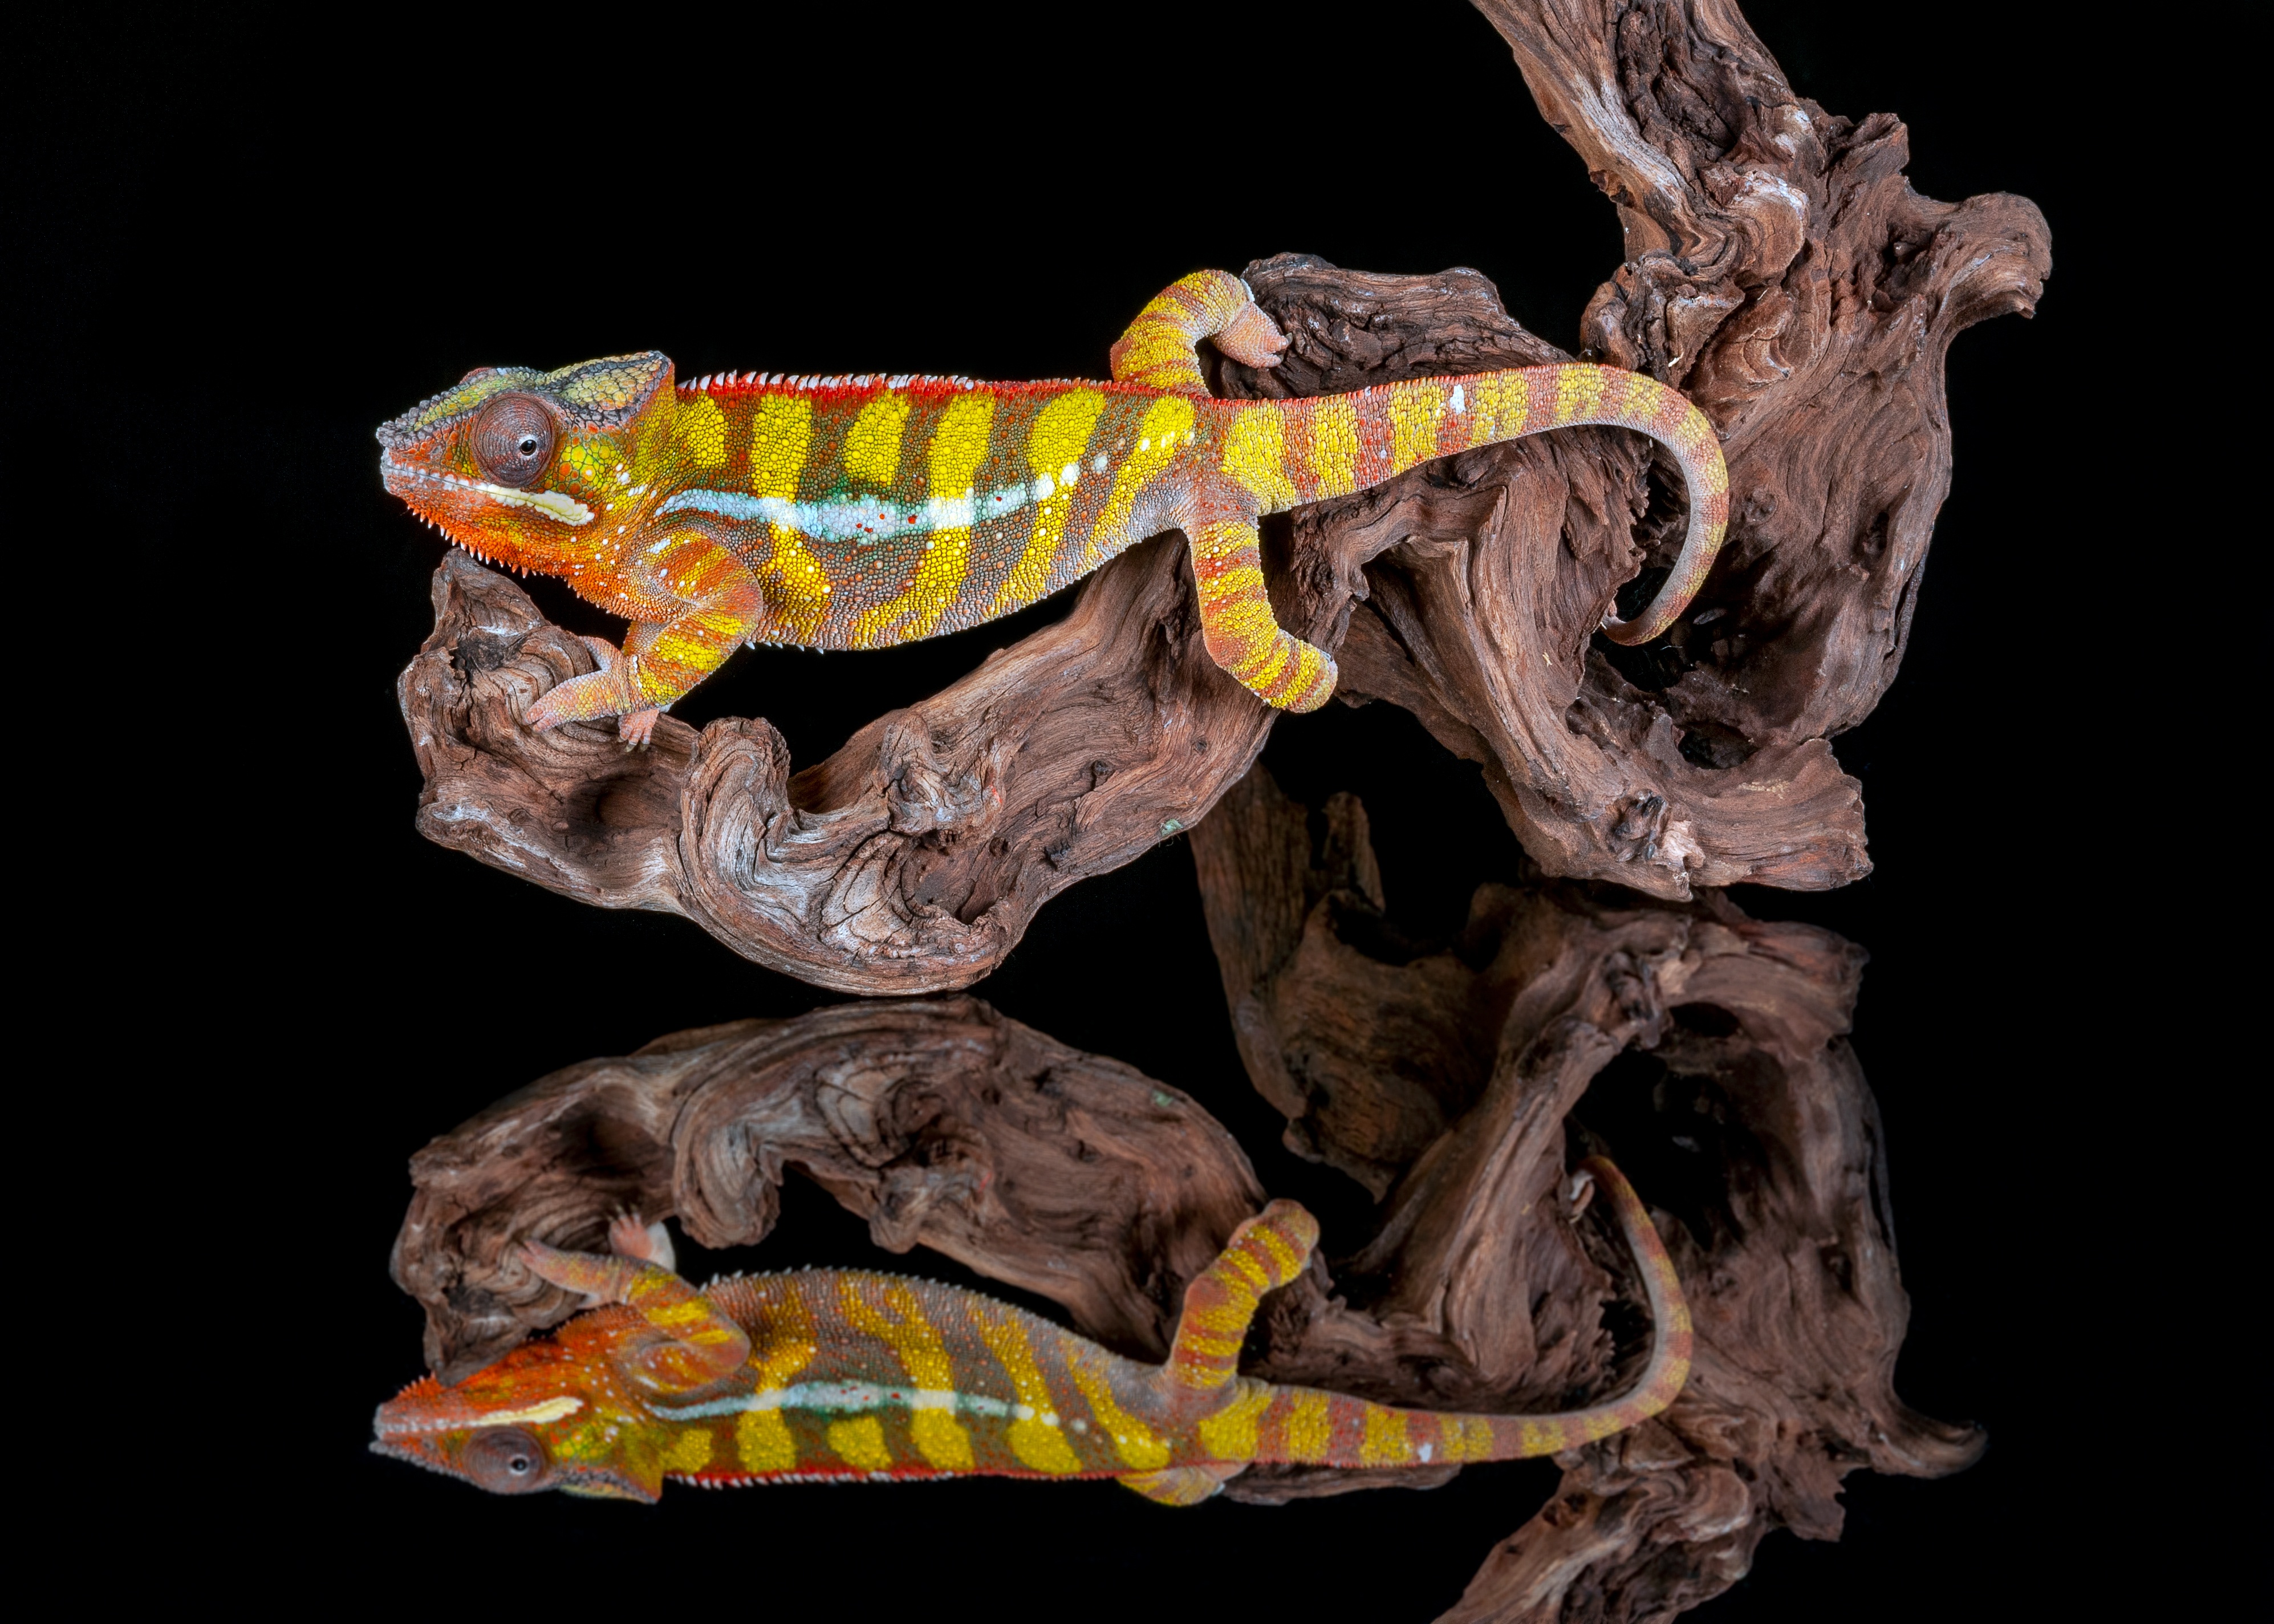
animals, reptile, iguania, scaled reptile, extinction, lizard, terrestrial animal, wall lizard, tail, amphibian, Cryptid, chameleon, common chameleon, wildlife, claw, dragon lizard, animal figure, iguanidae, darkness, anole, gecko, art